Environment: real
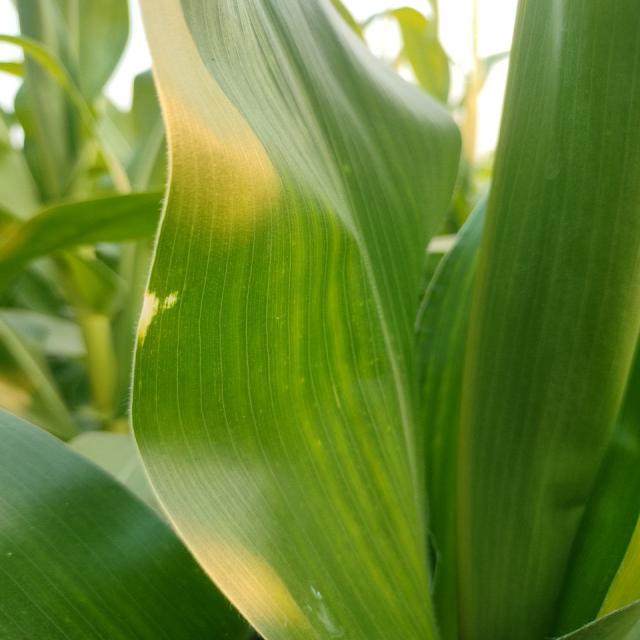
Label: northern_corn_leaf_blight